Khwarazmian Empire

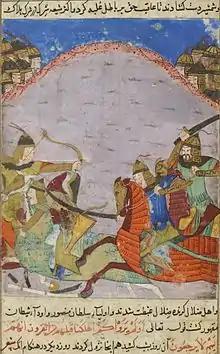
The Georgians (left) against the Khwarezmians led by Jalal al-Din Mangburni (right) at the battle of Bolnisi in 1227. From the "" manuscript created in Shiraz, Iran, in 1438.

After his father Tekish died, Muhammad succeeded him. Muhammad led the maximum expansion of the Khwarazmian Empire, extinguishing the Western Kara-Khanid Khanate in 1213, and sweeping aside the Ghurids in 1215 whom they vassalized after the assassination of Muhammad Ghuri. The coins of Muhammad were minted in the Kara-Khanid capitals of Uzgen and Samarkand from 1213.